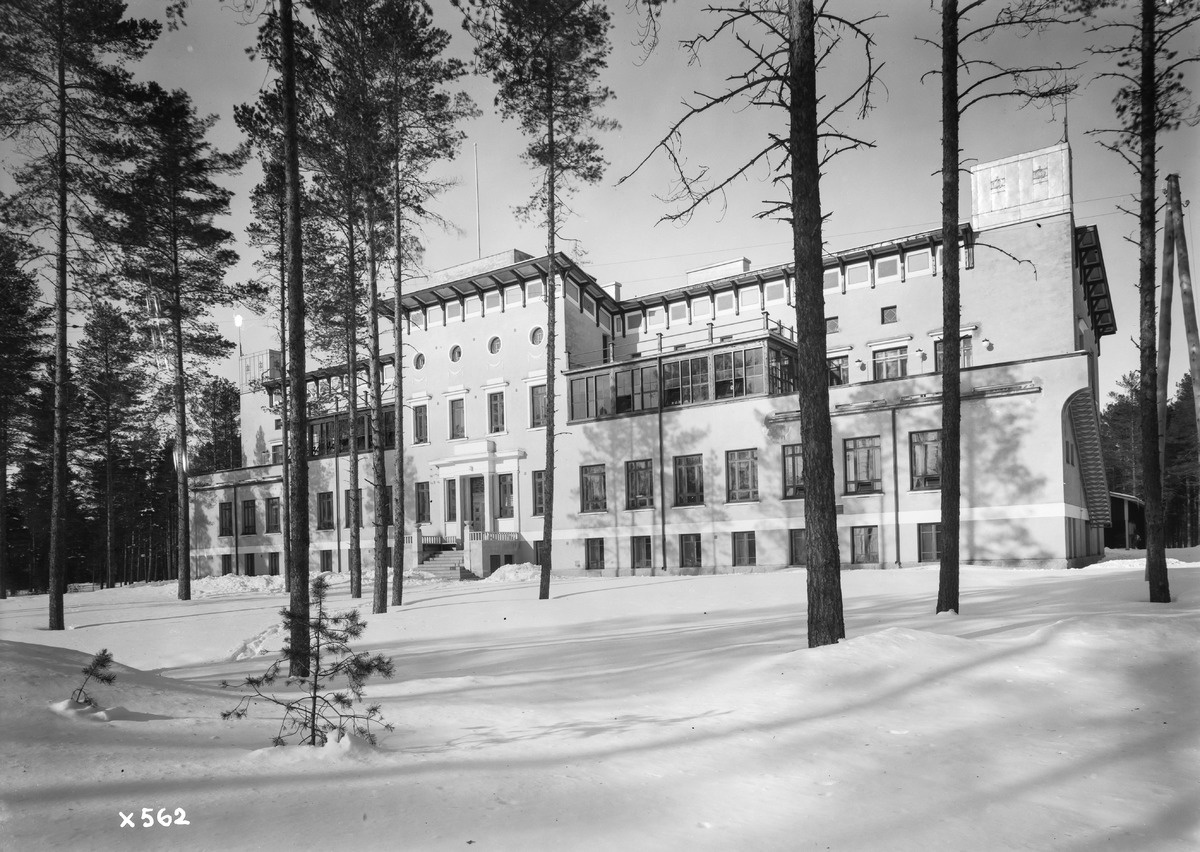
Snellman-säätiön lastenparantolan rakennus
The building of Snellman foundation's children's sanitarium
sisällön kuvaus: Snellman-säätiön lastenparantolan (Snellmankoti) rakennus 30.3.1935. content description: The building of Snellman foundation's children's sanitarium (Snellmankoti) on March 30, 1935.
Vuosi: 1935
Paikka: Suomi, Oulu, Suomi, Pohjois-Pohjanmaa, Oulu
Aiheet: lastenparantolat; Snellman-säätiö; Snellmankoti; ulkokuva; lastenhoito; parantolat; rakennukset; buildings; sanitariums; child care